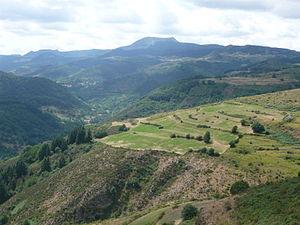
Paysages vallonnés autour de Saint-Clément (Ardèche). Juillet 2010.